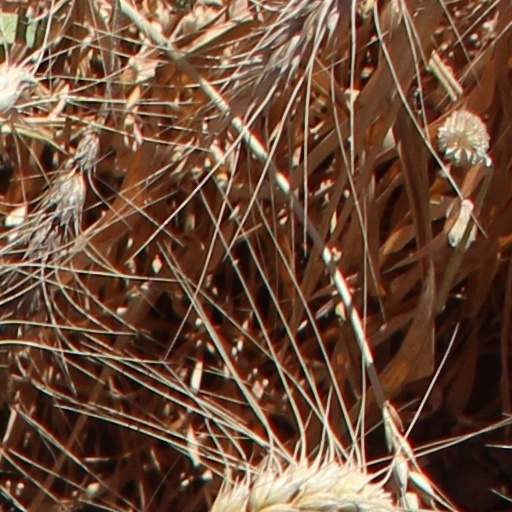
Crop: wheat